Allen Ginsberg

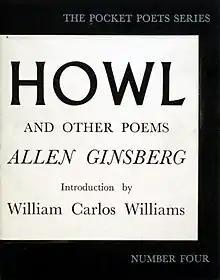
First edition cover of Ginsberg's landmark poetry collection, "Howl and Other Poems"(1956)

Ginsberg's principal work, "Howl", is well known for its opening line: "I saw the best minds of my generation destroyed by madness, starving hysterical naked [...]." "Howl" was considered scandalous at the time of its publication, because of the rawness of its language. Shortly after its 1956 publication by San Francisco's City Lights Bookstore, it was banned for obscenity. The ban became a cause célèbre among defenders of the First Amendment, and was later lifted, after Judge Clayton W. Horn declared the poem to possess redeeming artistic value. Ginsberg and Shig Murao, the City Lights manager who was jailed for selling "Howl", became lifelong friends.